Scooby-Doo! and Krypto, Too!

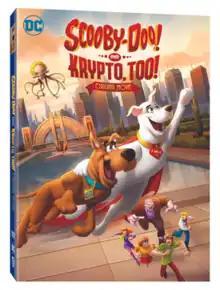
DVD cover

Scooby-Doo! and Krypto, Too! is a 2023 American animated direct-to-video mystery film produced by Warner Bros. Animation and is distributed by Warner Bros. Home Entertainment. It is the thirty-eighth entry in the direct-to-video series of "Scooby-Doo" films, and features crossover appearances by several DC Comics characters.